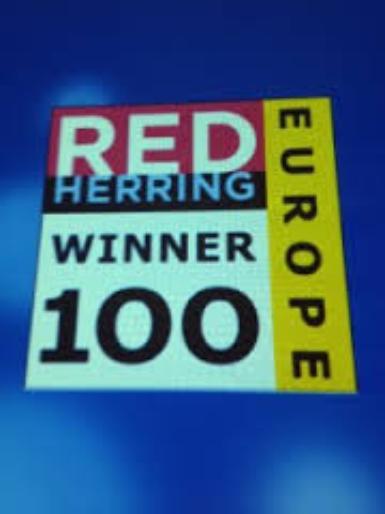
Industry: Others